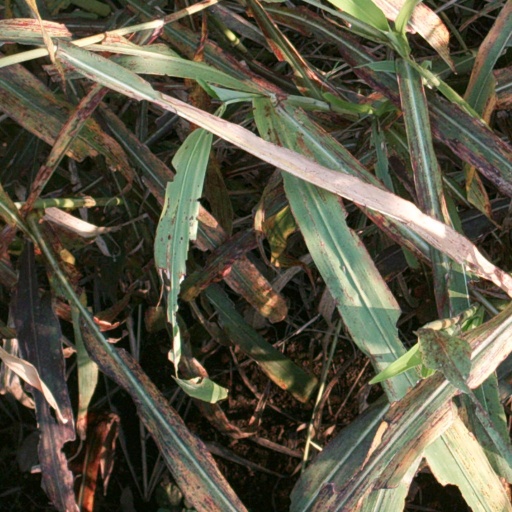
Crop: sorghum